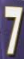
Number: 7